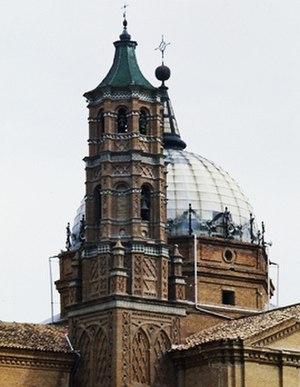
La Almunia de Doña Godina est une commune d’Espagne, dans la province de Saragosse, communauté autonome d'Aragon. Elle appartient à la comarque de Valdejalón